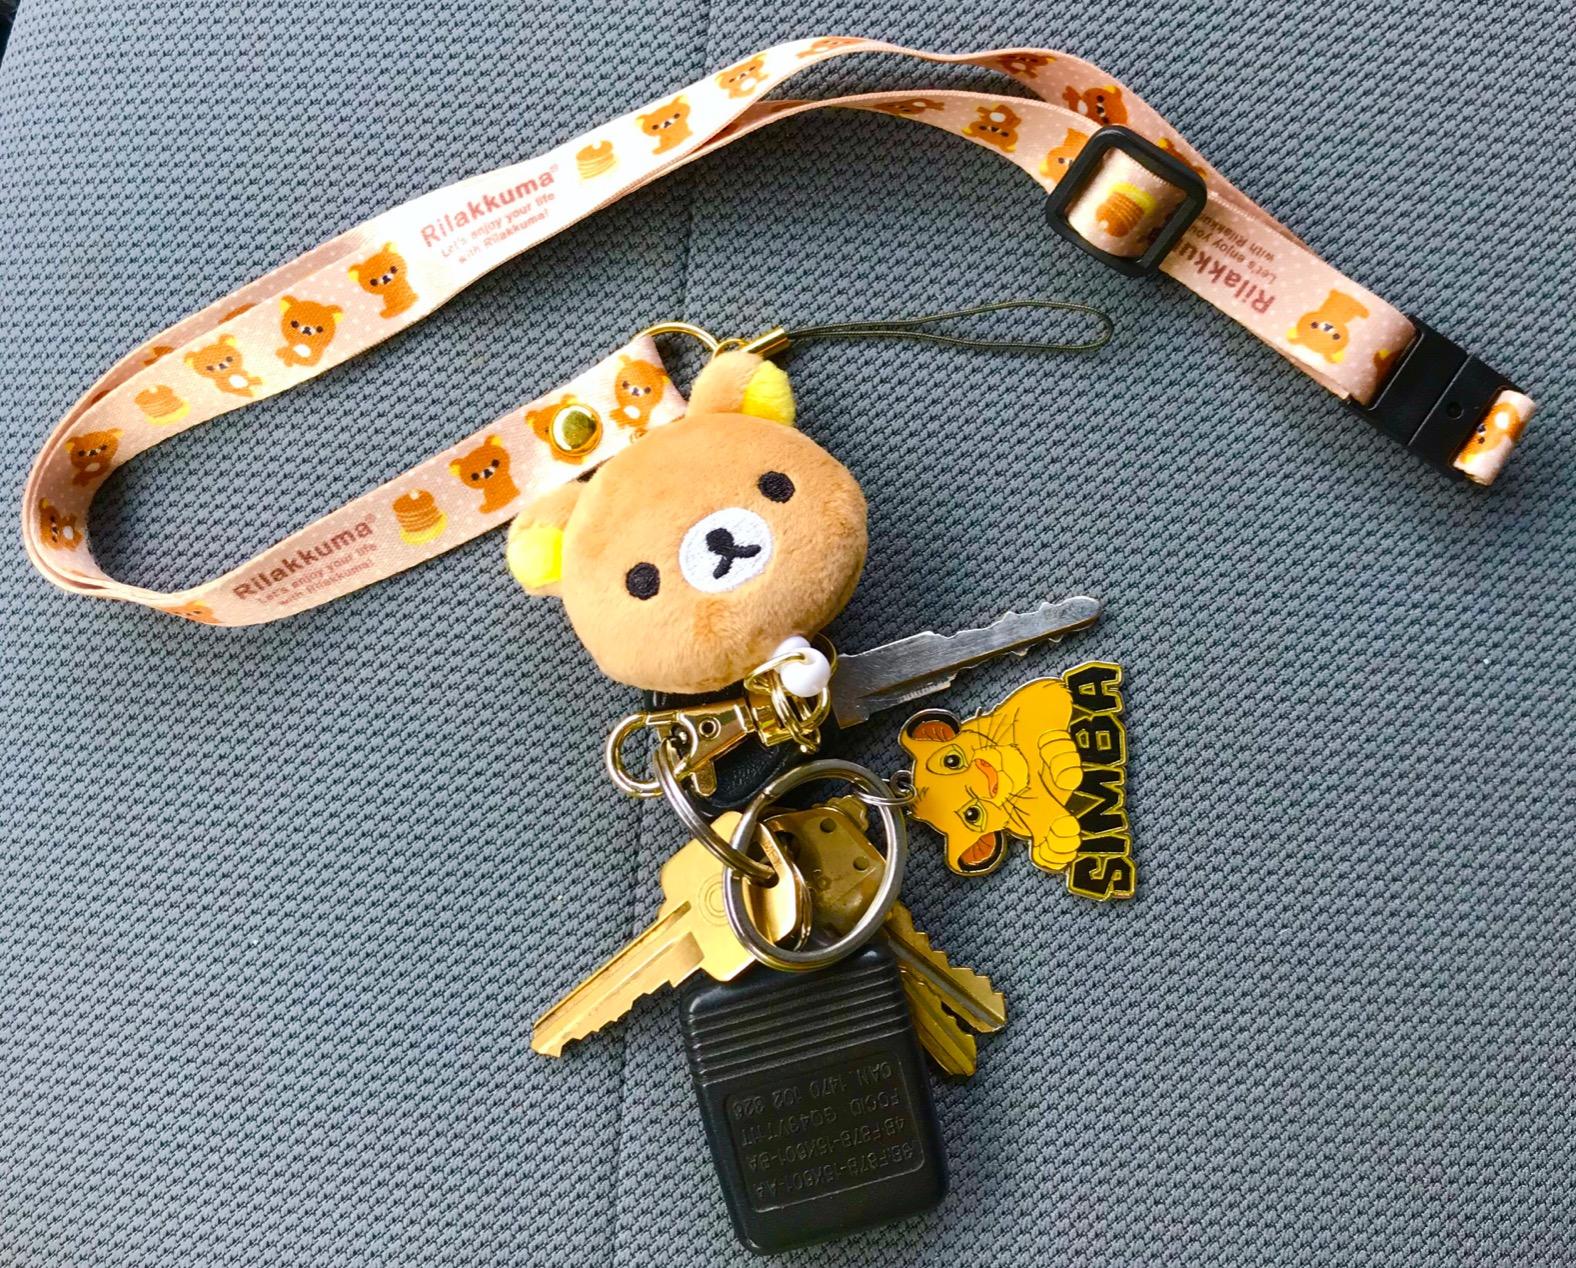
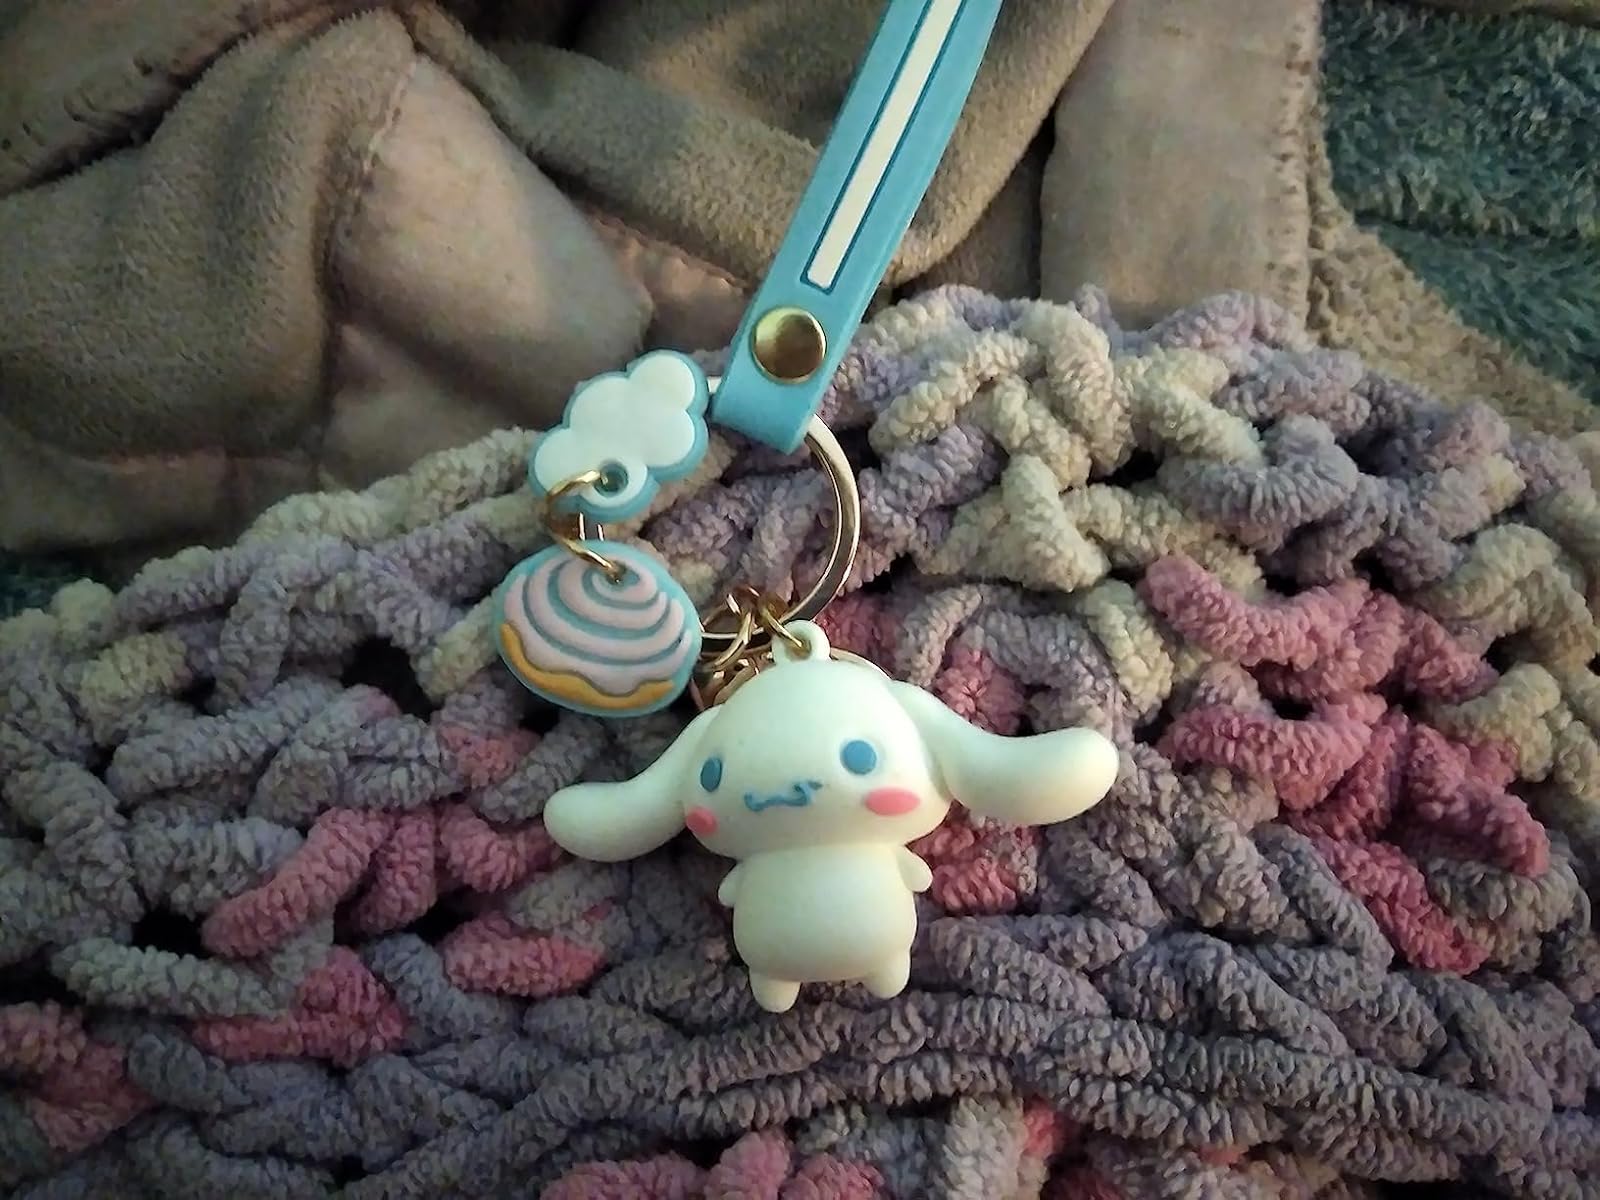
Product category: accessories_keychain
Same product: no